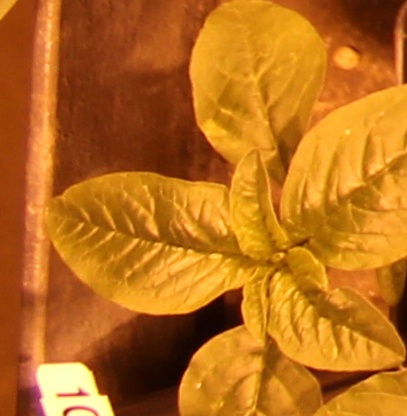
Label: Waterhemp